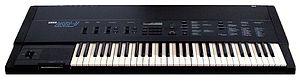
Korg est un fabricant d'instruments de musique électroniques. Il fabrique également des gadgets électroniques destinés aux musiciens, tels que métronomes et accordeurs.